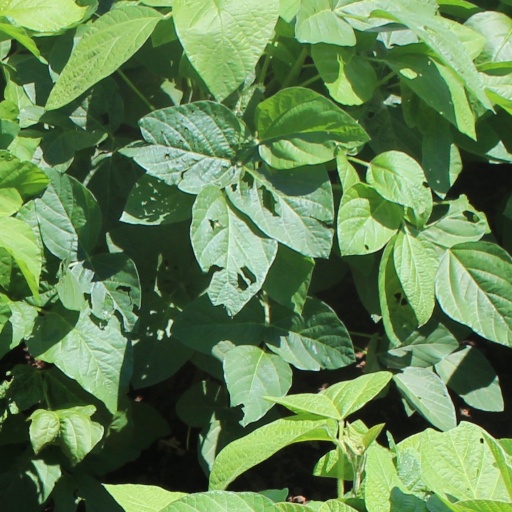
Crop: soybean